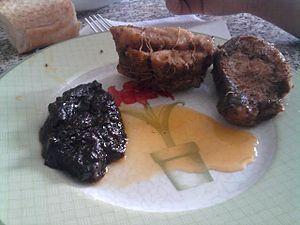
Plat de charmoula accompagnée avec du poisson salé العربية: طبق شرمولة مع السمك المالح
La charmoula ou chermoula est une sauce utilisée dans la cuisine berbère en Afrique du Nord, accompagnant le plus souvent du poisson.